Matthew Upson

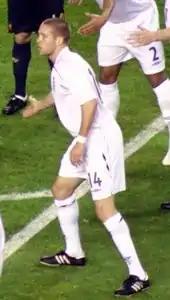
Upson playing for England in 2009

Upson played for England at youth level before being capped twelve times for the under-21 team, for whom he scored two goals. Regular Premier League football for Birmingham City in the 2002–03 season led to his selection for the senior squad, and he made his debut for England against South Africa in May 2003. He won seven full caps while a Birmingham player.